Tamplin

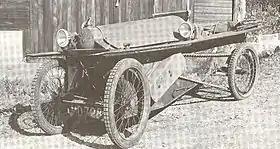
1921 Tamplin

The Tamplin was an English automobile manufactured by Tamplin Motors from 1919 to 1923 in Kingston Road, Staines, Middlesex and from 1924 to 1925 in Malden Road, Cheam, Surrey.